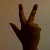
The image shows a hand gesture representing the number 3 in Indian Sign Language.